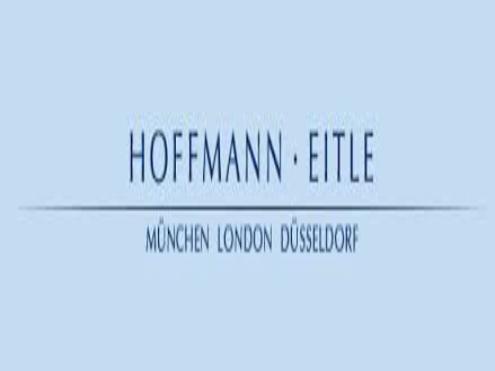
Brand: Hoffmann
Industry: Electronic